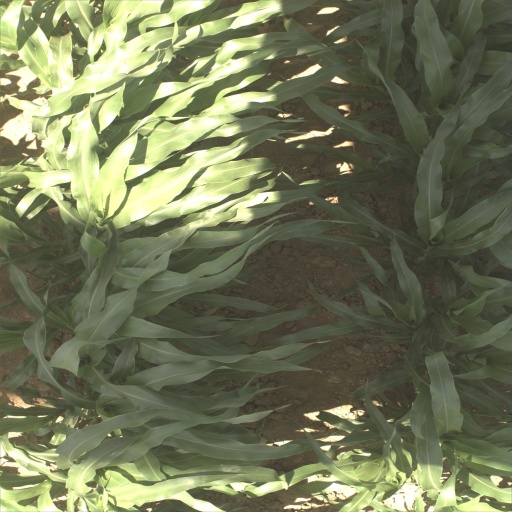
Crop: sorghum